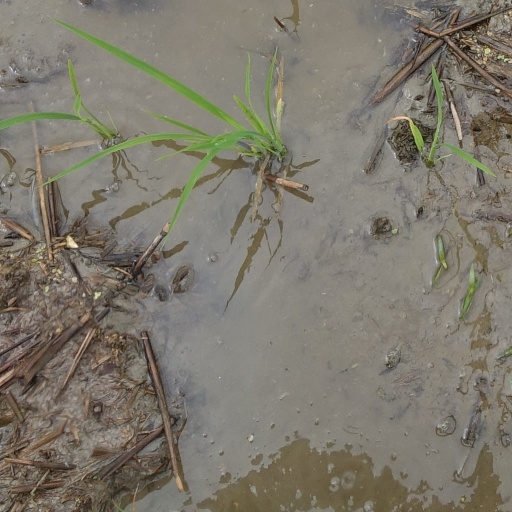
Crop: rice